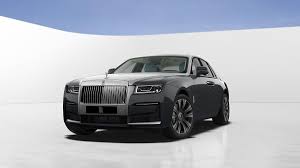
Label: noambulance